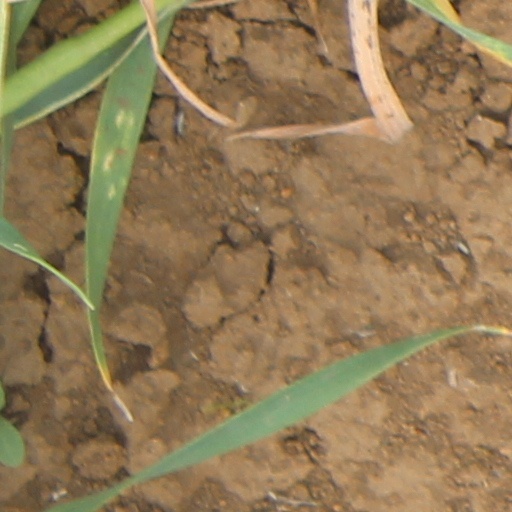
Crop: wheat